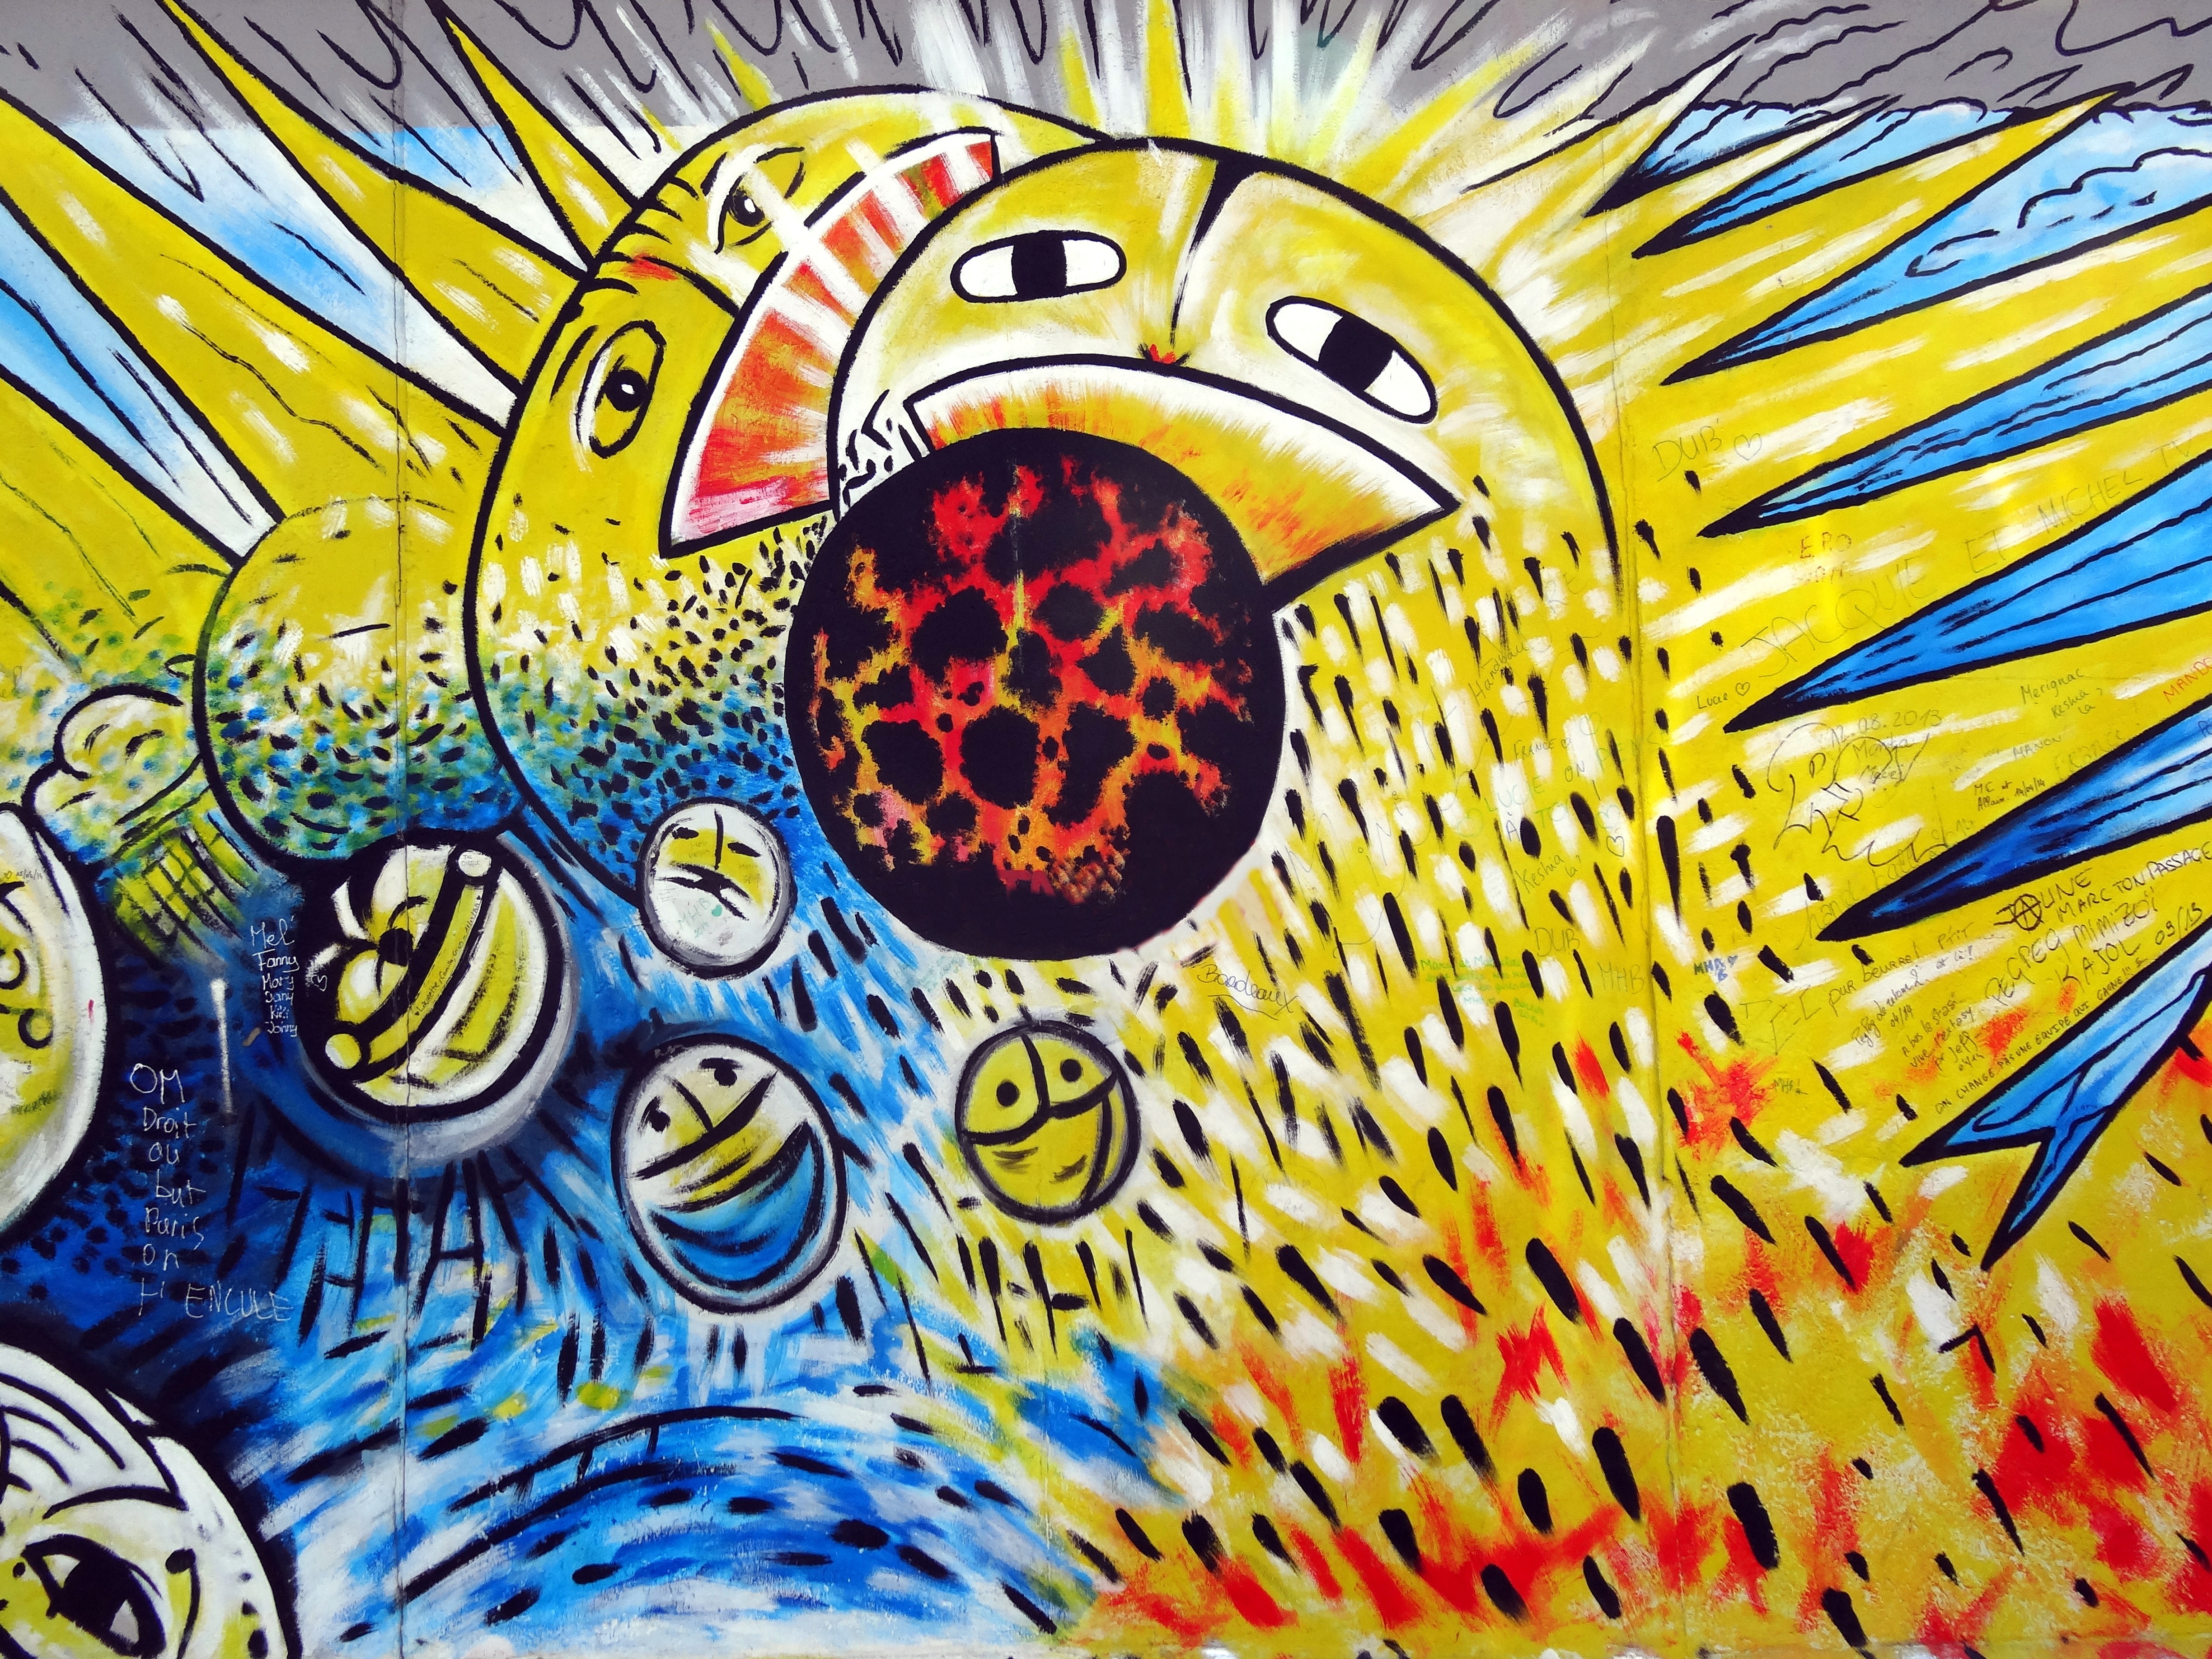
wall, artistic, blue, yellow, graffiti, street art, art, illustration, berlin, modern art, psychedelic art